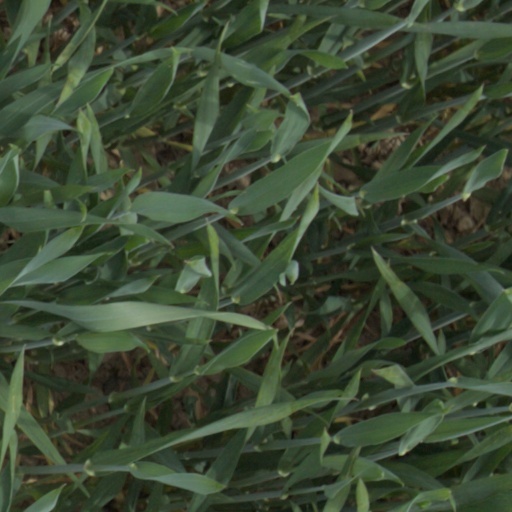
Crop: wheat